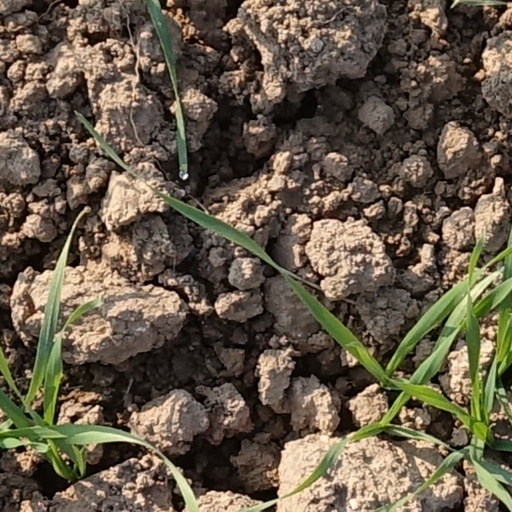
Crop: wheat